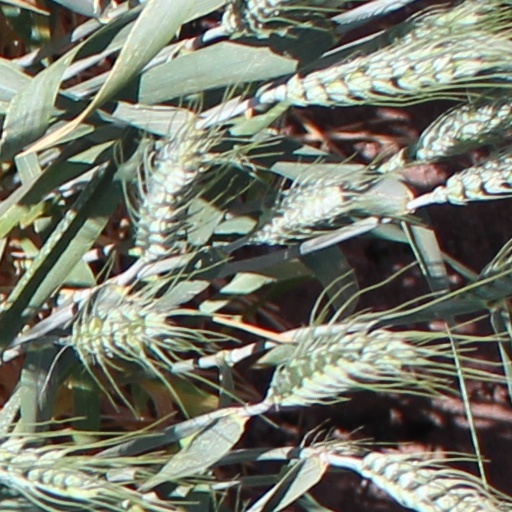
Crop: wheat